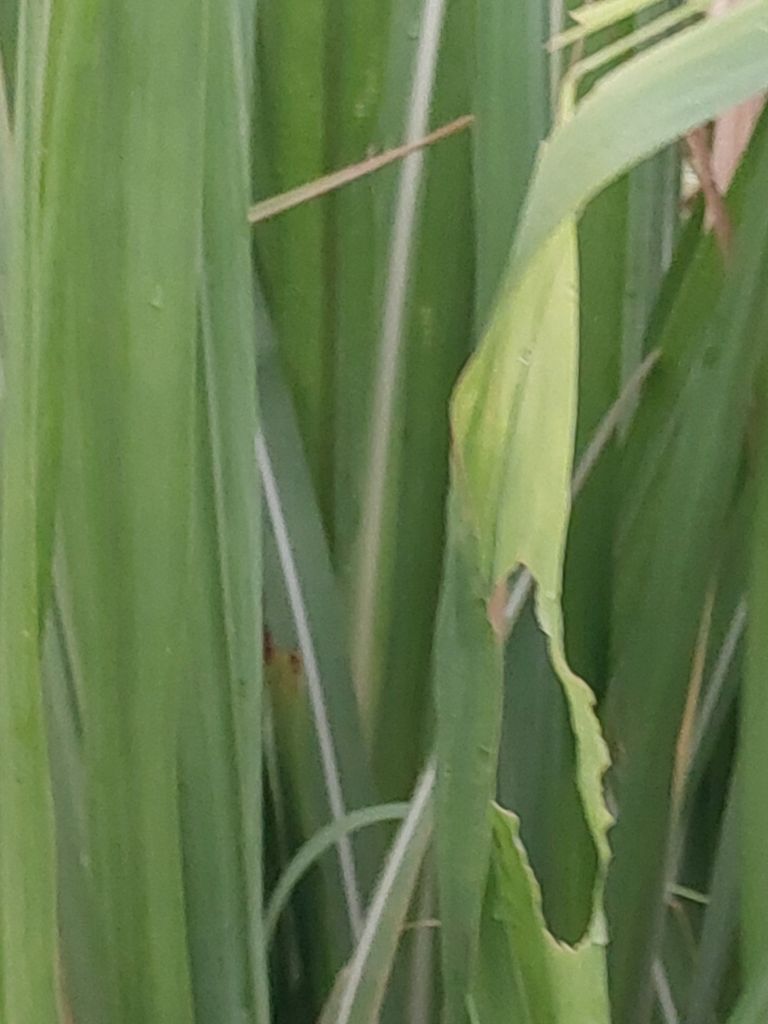
Label: Pokkah Boeng